List of monuments and memorials to Christopher Columbus

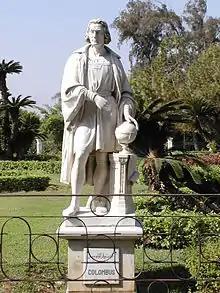
Statue in Alexandria, Egypt

This is a list of monuments and memorials to Christopher Columbus.